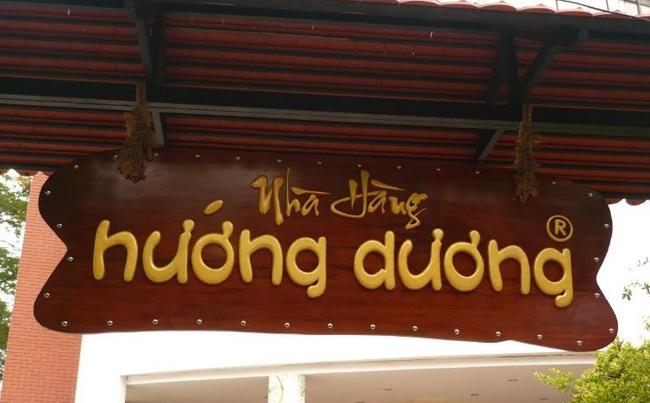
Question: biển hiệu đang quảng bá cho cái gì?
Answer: biển hiệu đang quảng bá cho nhà hàng hướng dương